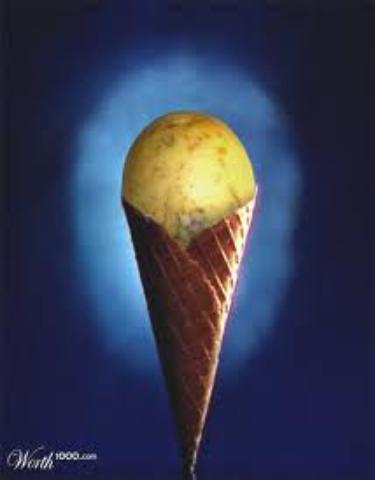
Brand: Braum's
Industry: Food